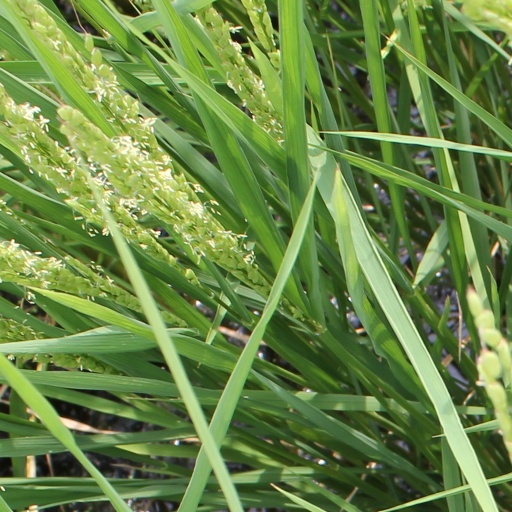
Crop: rice